Ailke Westerhof

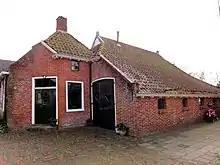
Westerhof's place of birth in Leens

Ailke Westerhof (Leens, 27 April 1876 - Leens, 4 September 1946) was a Dutch nurse who served in the Red Cross during the Balkan Wars and World War I.